Tsukihime

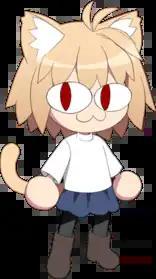
Neco-Arc, as seen in the "Tsukihime" video game remake timeline entries

The original story of "Tsukihime" was based on one of Kinoko Nasu's ideas for a novel. It featured Arcueid as a cold stereotypical vampire that is the complete opposite of her finished incarnation. The basis for Shiki was a middle-aged old, worn-down vampire who says to Arcueid upon her first approach "I have no interest in women I've already killed once." The tone of the story was the complete opposite and only the tagline of "a biting relationship between a murderer who can see death lines and a vampire" remained in the final version. Upon developing the story for "Tsukihime", they pictured Arcueid as a cool and princess-like "Noble Vampire", but thought that it overlapped with Akiha's "Lady" character. All of the heroines spoke politely to the main character, so they figured that the only character who could fit the role of someone who didn't speak politely would be Arcueid. They eventually came up with the idea of a "pure white" vampire that developed her character very differently from the original version. There was originally a planned Satsuki route for the original version, but it was later cut.